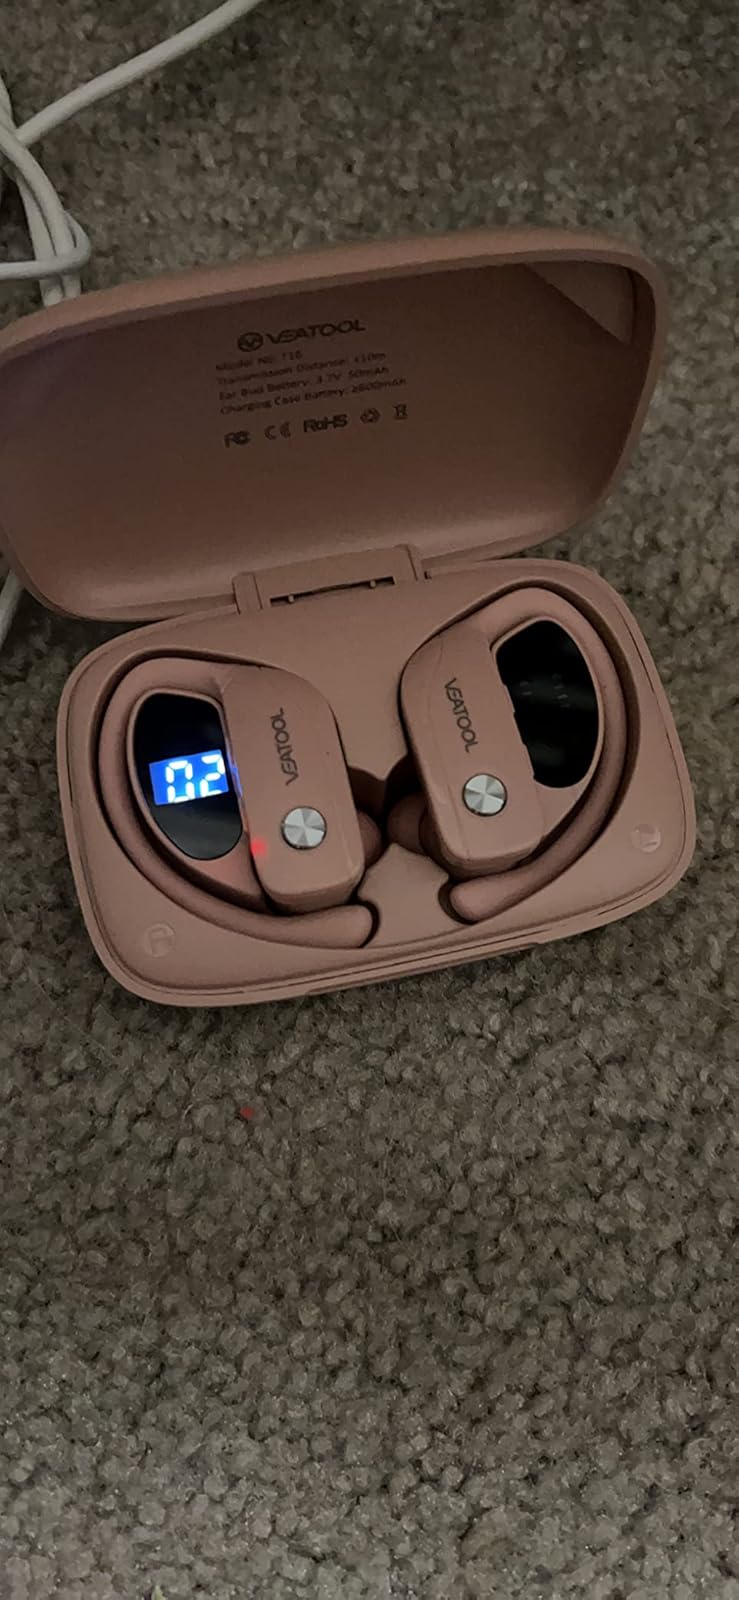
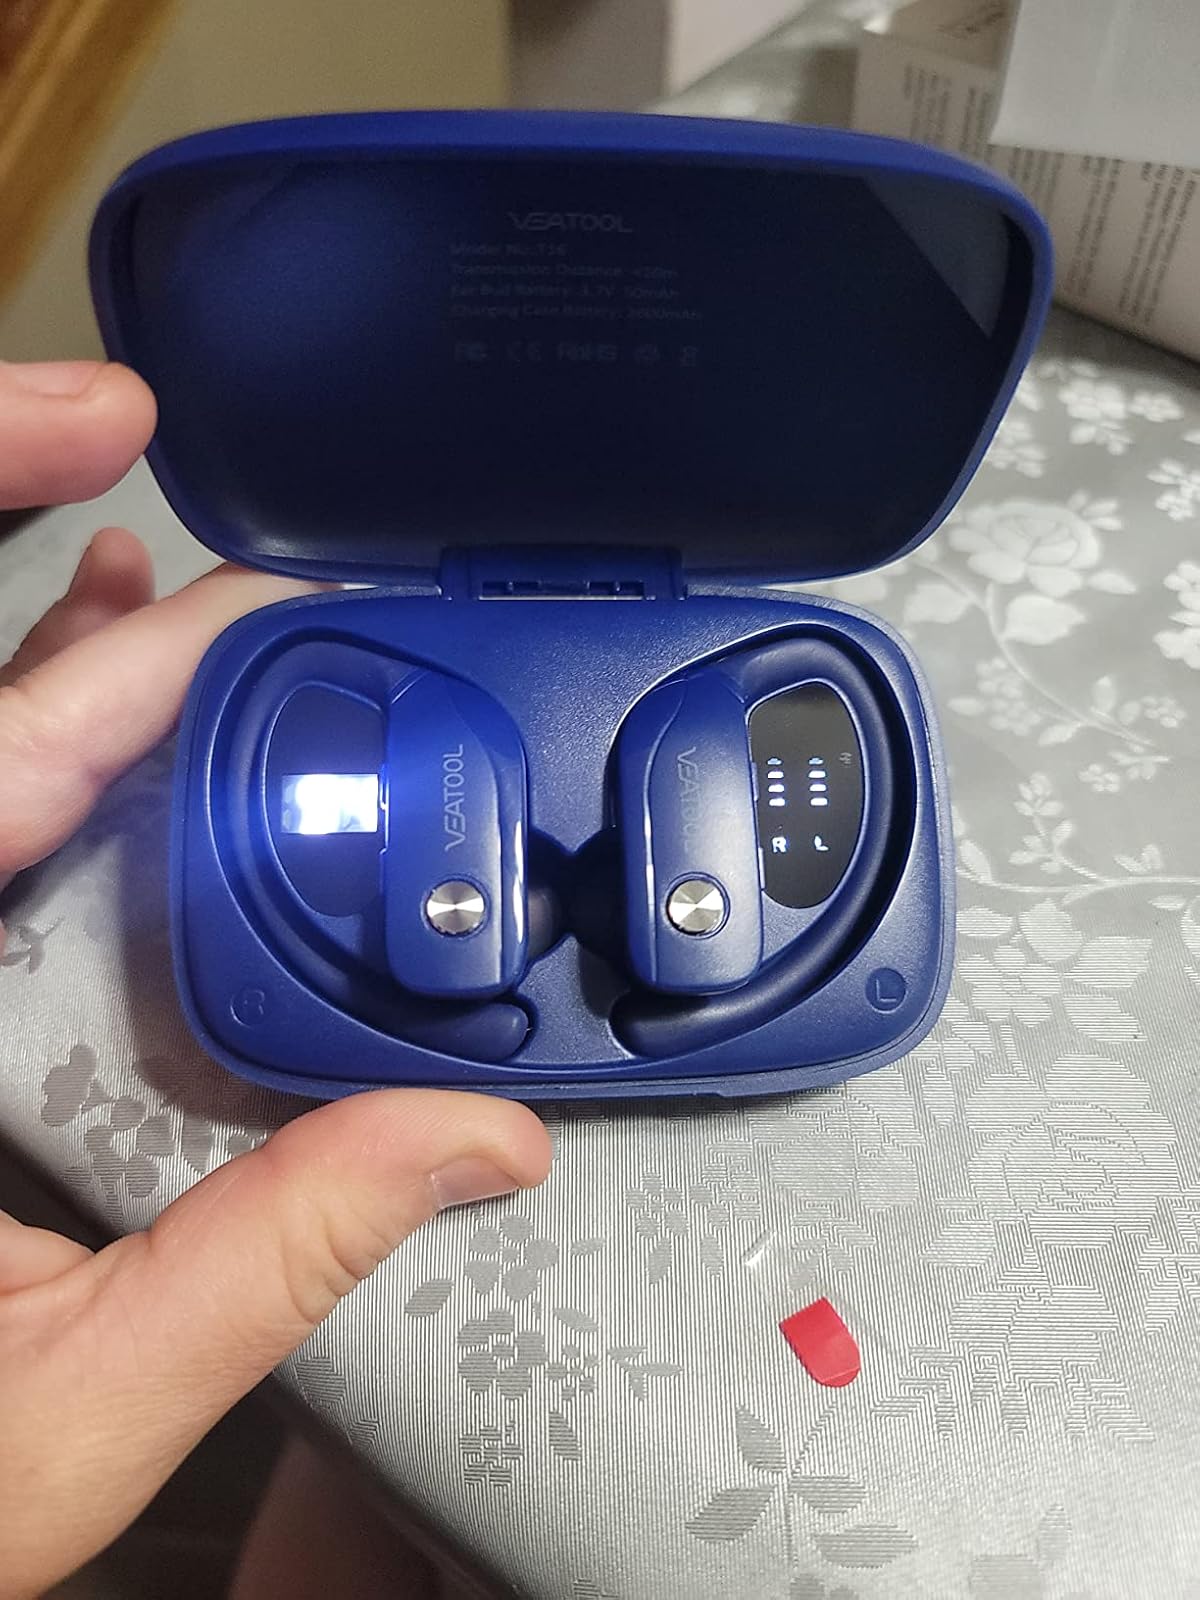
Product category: earbuds
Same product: no